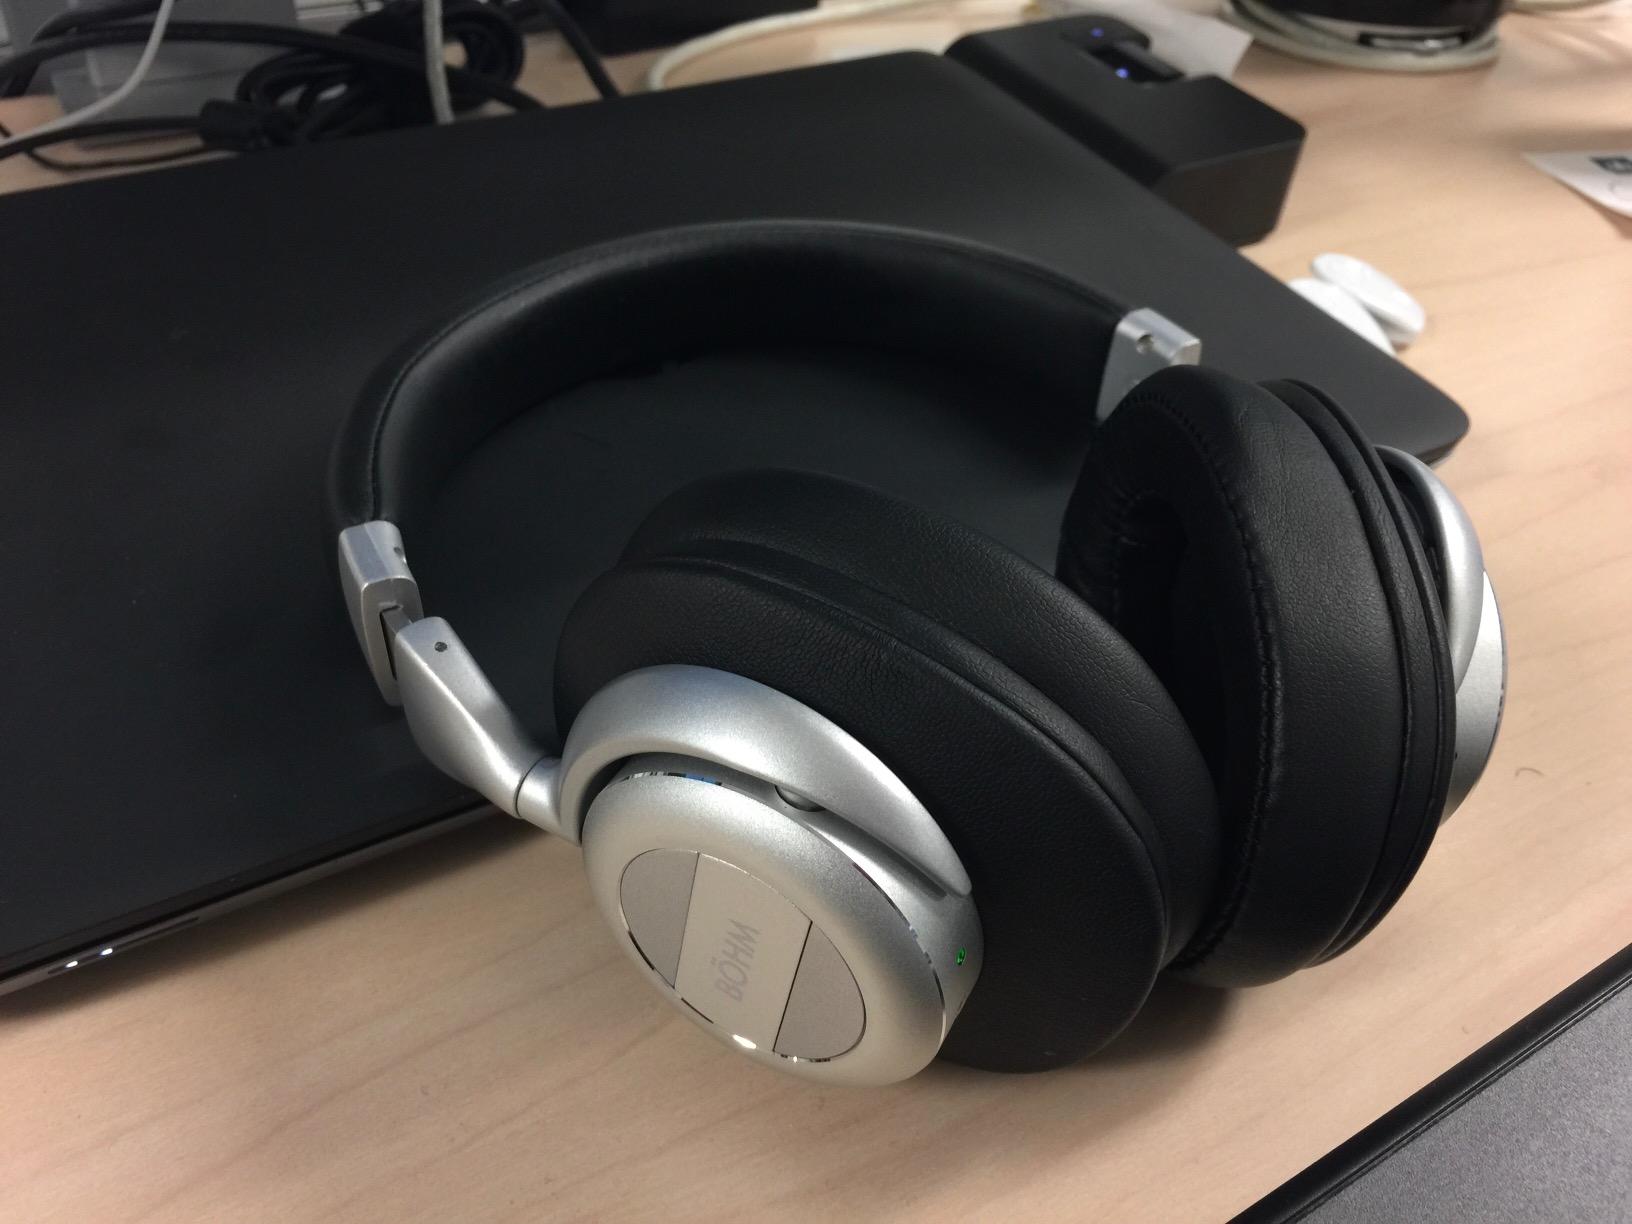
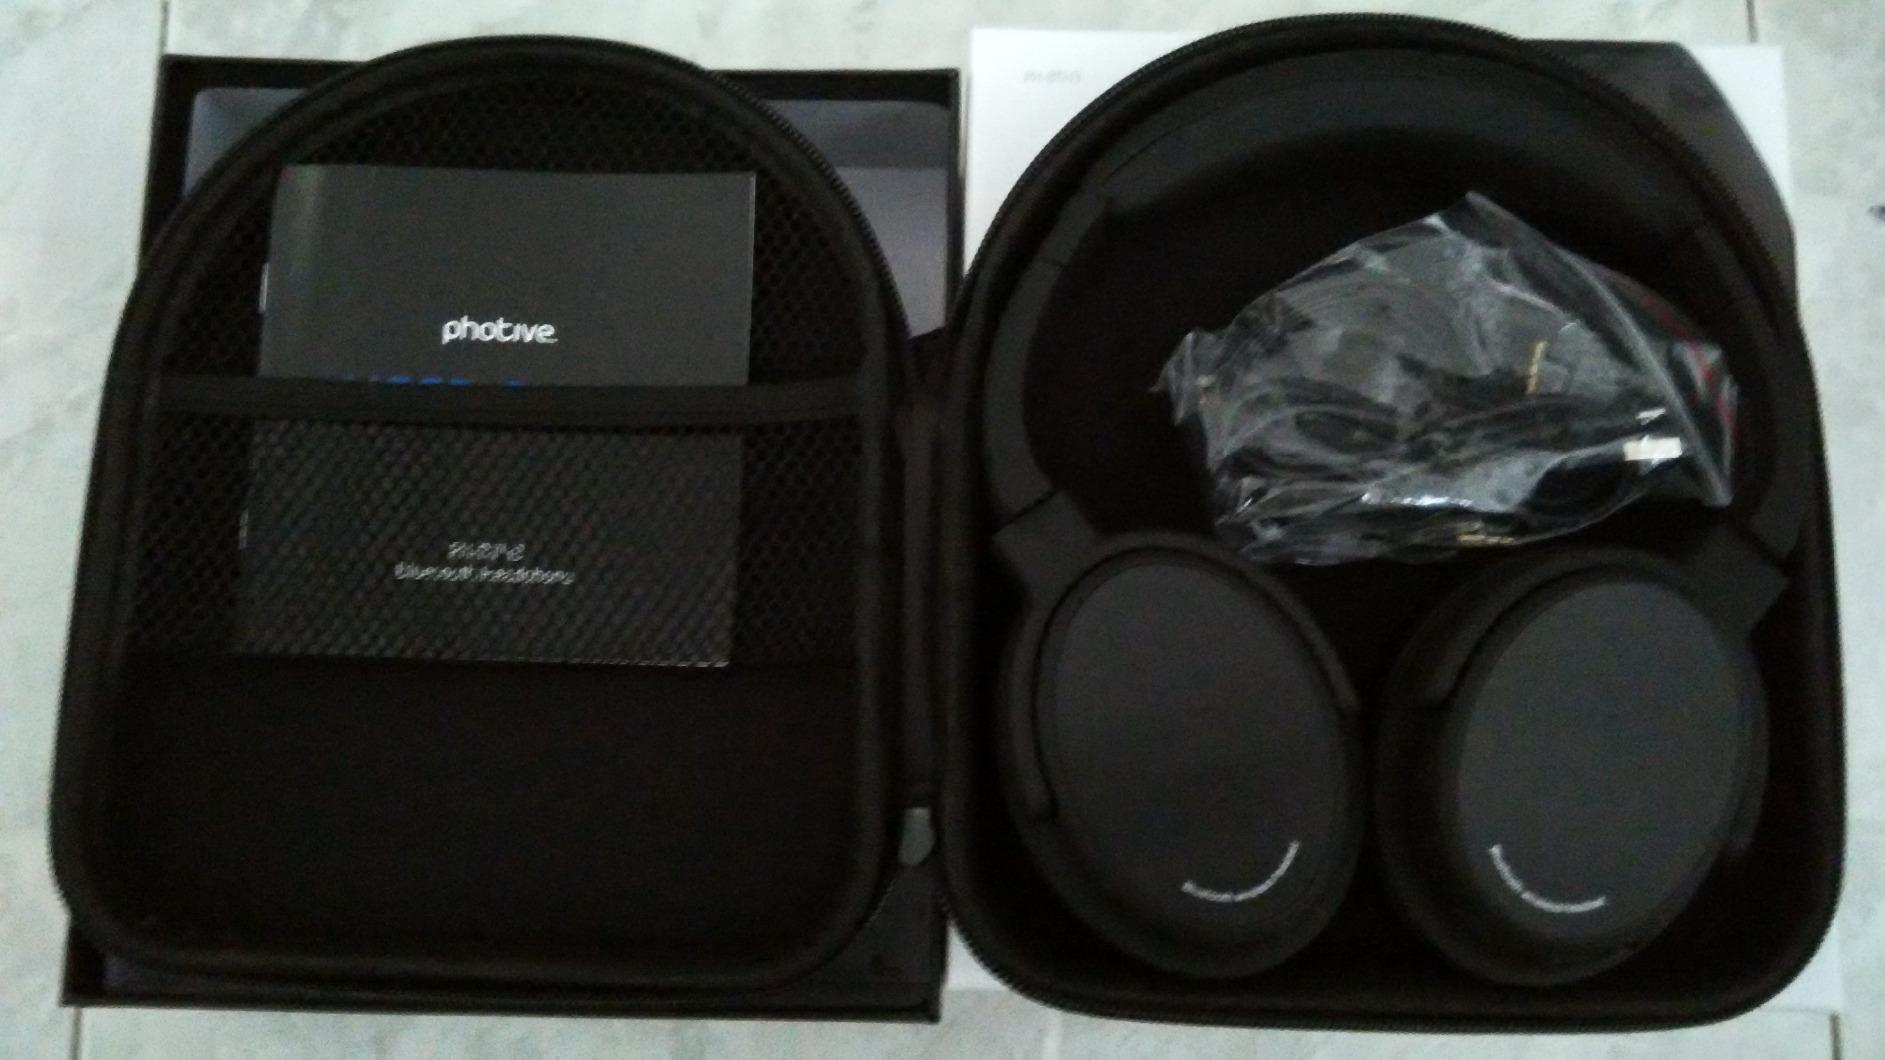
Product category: headphones
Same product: no